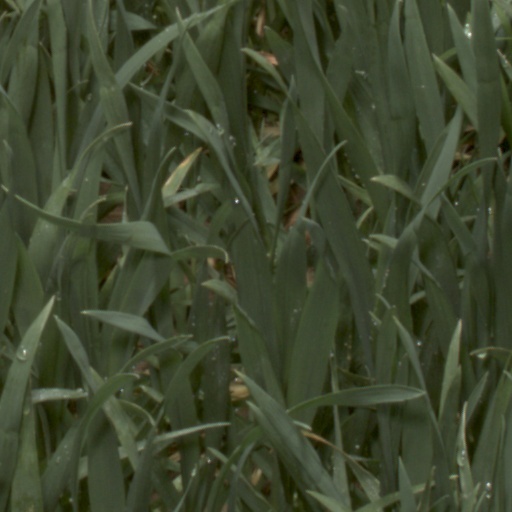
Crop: wheat